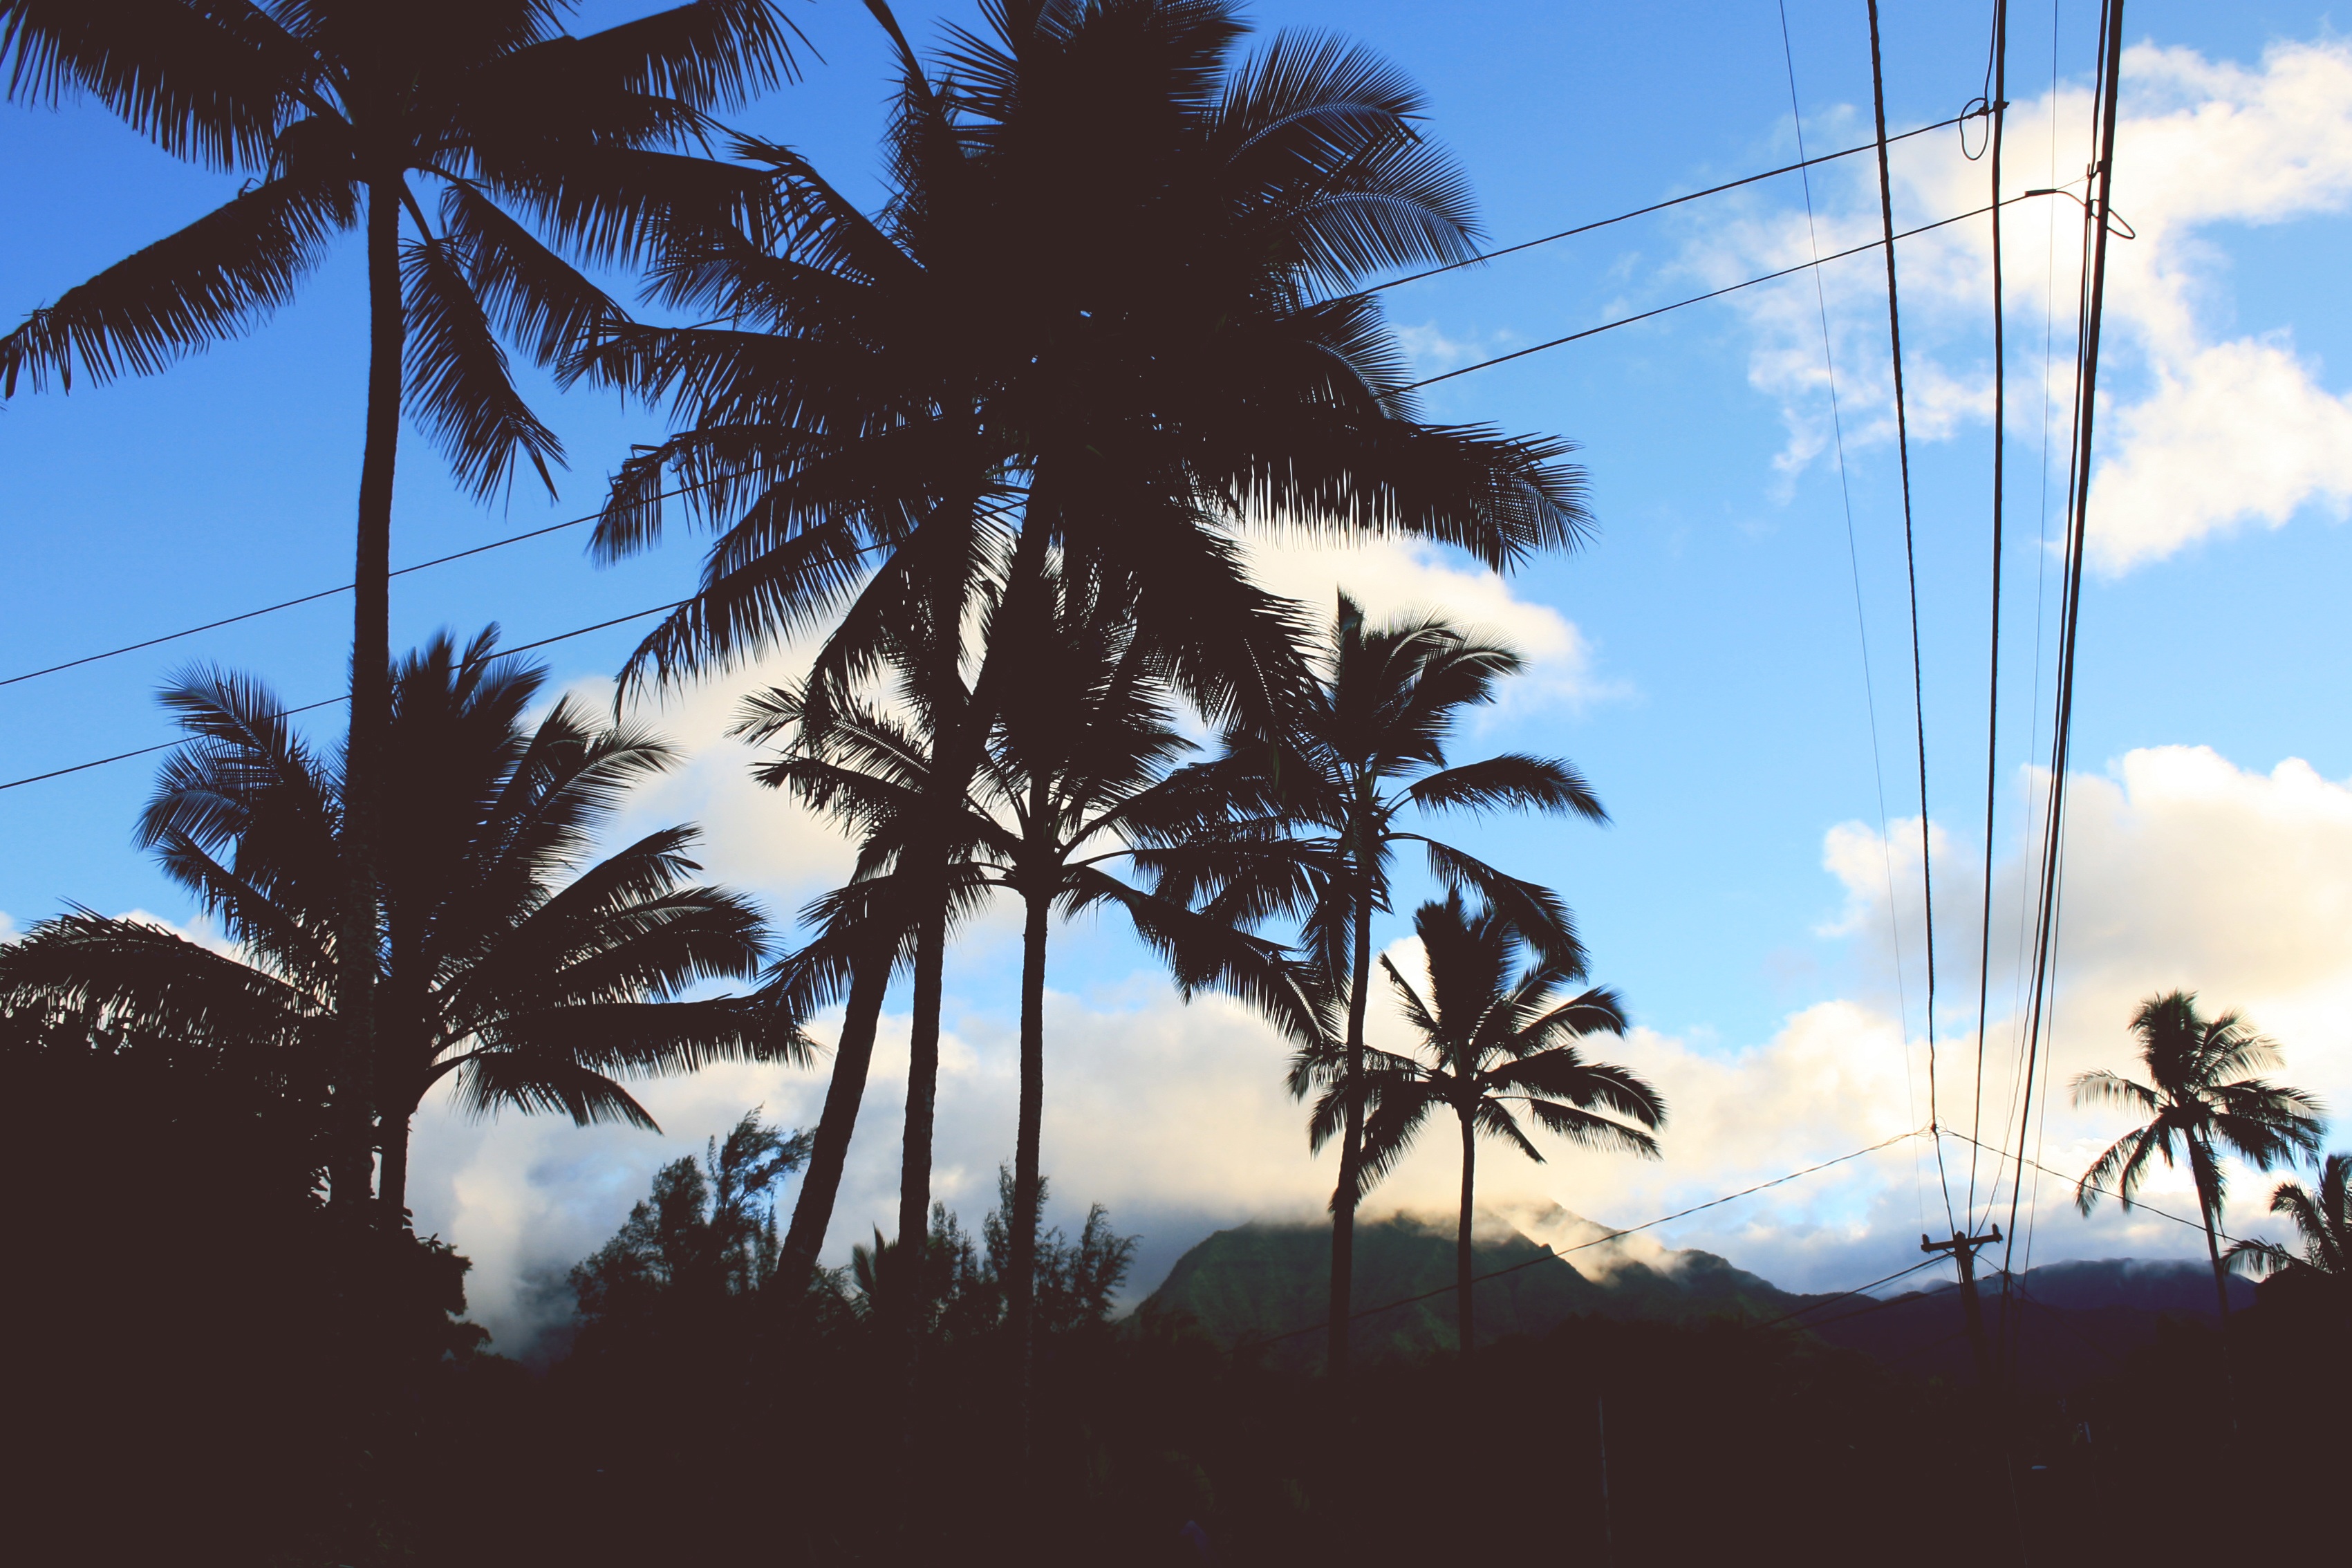
tree, branch, plant, sky, sunset, sunlight, wind, flowering plant, woody plant, land plant, arecales, palm family, borassus flabellifer